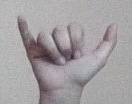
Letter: ya